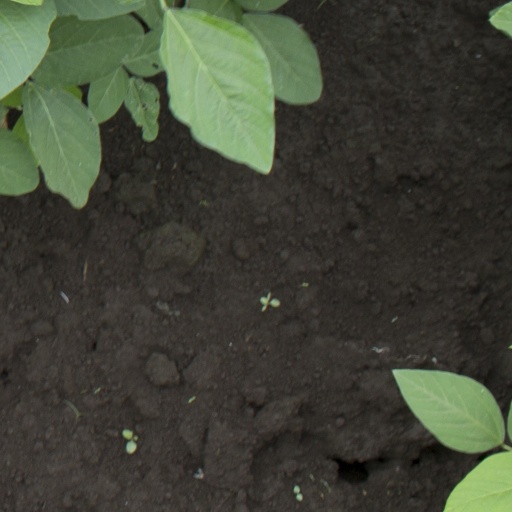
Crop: soybean